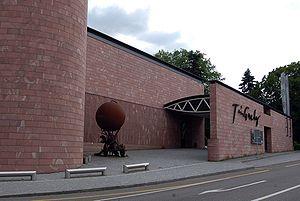
Mario Botta, né le 1ᵉʳ avril 1943 à Mendrisio, dans le canton du Tessin, est un architecte suisse. Architecte suisse de premier plan, il est installé à Lugano au Tessin. De renommée internationale, il a réalisé de nombreuses œuvres en Europe, au Japon, aux États-Unis…
Les musées de Bâle sont un ensemble de musées regroupés dans la ville de Bâle et sa proche région. Ils couvrent une vaste palette de collections principalement consacrées aux beaux-arts. Les collections abritent de nombreuses œuvres d’importance internationale. Avec au moins trois douzaines d’établissements, collections culturelles des villages périphériques non incluses, la densité de musées est particulièrement élevée comparée à celle de régions urbaines de taille similaire. Quelque un million et demi de visiteurs affluent chaque année.